Žirovski Vrh Svetega Antona

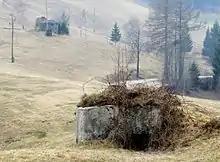
Rupnik Line pillboxes in Žirovski Vrh Svetega Antona

The Rupnik Line, a line of fortifications and weapons installations, was built in the area in the 1930s. Several pillboxes from the line are preserved in the village's territory.